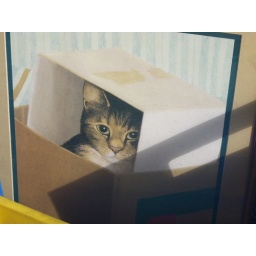
cat in a box